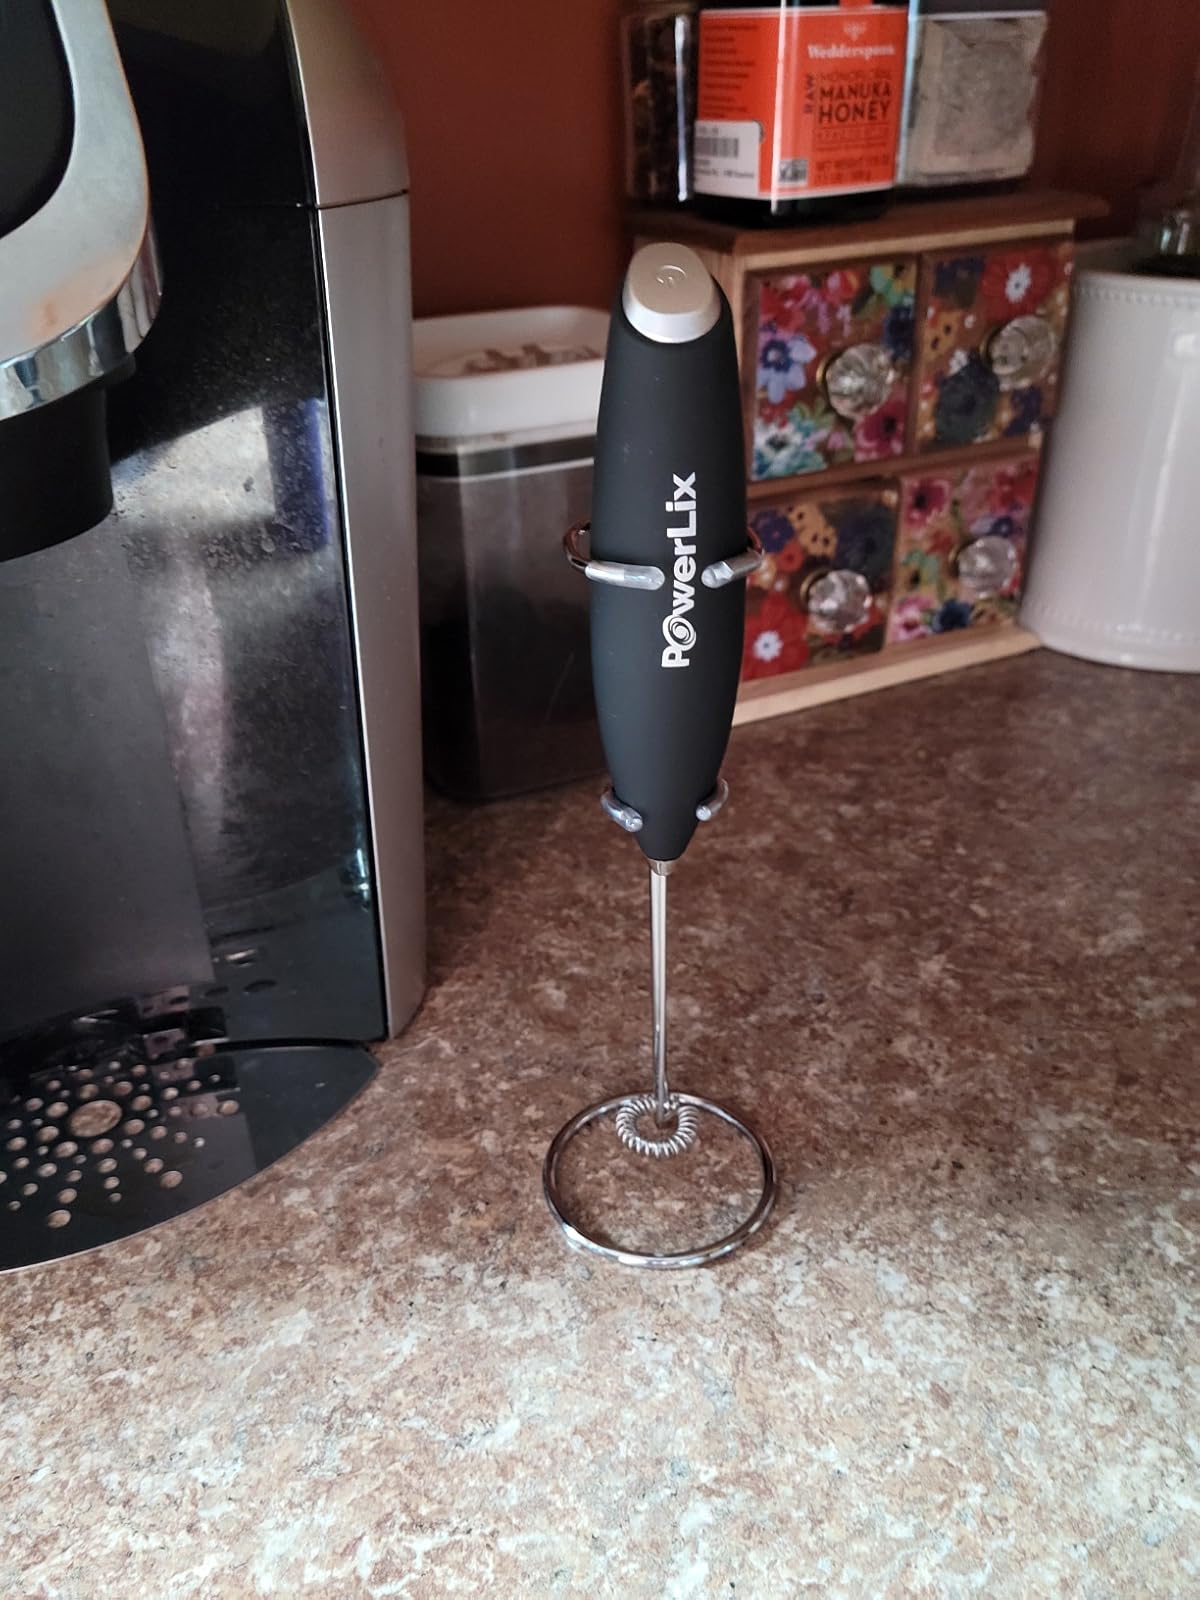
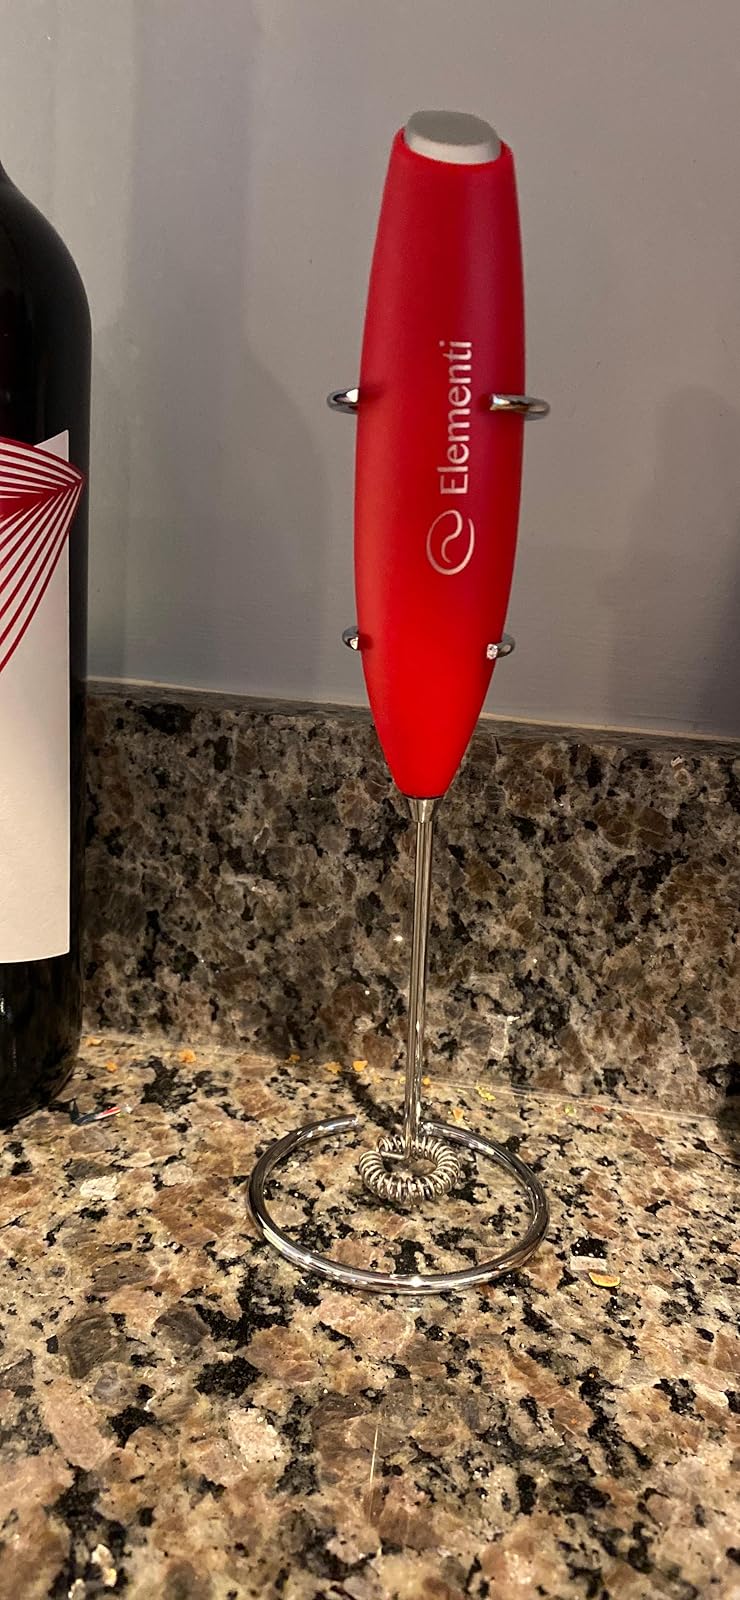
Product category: items_mixer
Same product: no